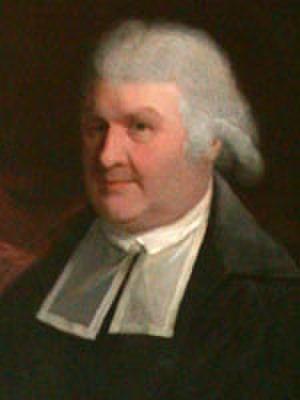
Increase Summer, né le 27 novembre 1746 et mort le 7 juin 1799, est un homme politique américain. Il fut gouverneur du Massachusetts sous l'étiquette fédéraliste de 1797 à 1799.